Střítež (Frýdek-Místek District)

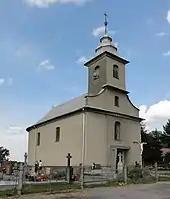
Church of Saint Michael the Archangel

The creation of the village was a part of a larger settlement campaign taking place in the late 13th century on the territory of what will be later known as Upper Silesia. The first written mention of Střítež is in a Latin document of Diocese of Wrocław called "Liber fundationis episcopatus Vratislaviensis" from around 1305 as "Trezhes".